Welsh mythology

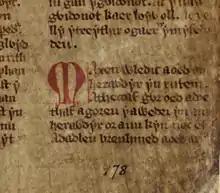
Beginning of "The Dream of Macsen Wledig" from the White Book of Rhydderch, f.45.r

Four of the mythological stories contained in the "Mabinogion" are collectively known as the Four Branches of the Mabinogi. They concentrate largely on the exploits of various British deities who have been Christianized into kings and heroes. The only character who appears in every branch is Pryderi fab Pwyll, the king of Dyfed, who is born in the first Branch, is killed in the fourth, and is probably a reflex of the Celtic god Maponos. The only other recurring characters are Pryderi's mother Rhiannon, associated with the peaceful British prince Manawydan, who later becomes her second husband. Manawydan and his siblings Brân the Blessed ( or "Blessed Crow"), Branwen and Efnysien are the key players of the second branch, while the fourth branch concerns itself with the exploits of the family of Dôn, which includes the wizard Gwydion, his nephew, Lleu Llaw Gyffes, and his sister, Arianrhod.